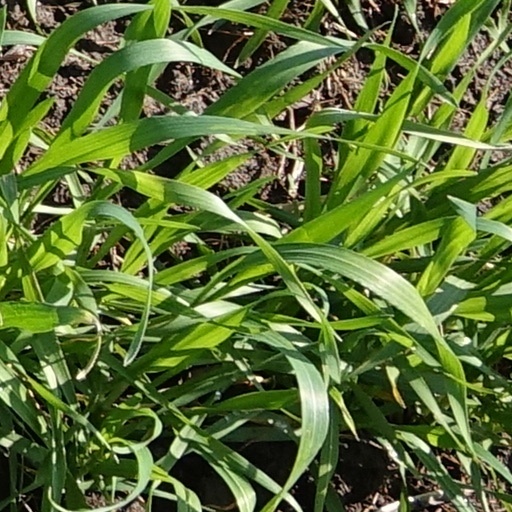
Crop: wheat